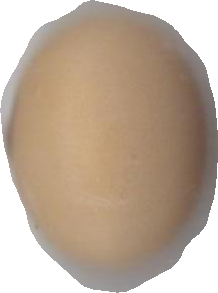
Variety: Anjasmoro